Carry On Pickpocket

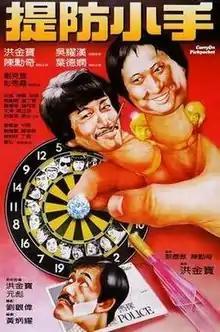
Film poster

Carry On Pickpocket (Chinese: 提防小手, released in the Philippines as Mad Fighter) is a 1982 Hong Kong action comedy film directed by Sammo Hung, who also stars in it, alongside Frankie Chan, Deanie Ip and Richard Ng. Hung, along with his stunt team, the Sammo Hung Stuntmen's Association, Yuen Biao, Lam Ching-ying and Billy Chan served as action directors. For his performance in the film, Hung received the Best Actor award at the 2nd Hong Kong Film Awards and shared it with Karl Maka for "Aces Go Places".